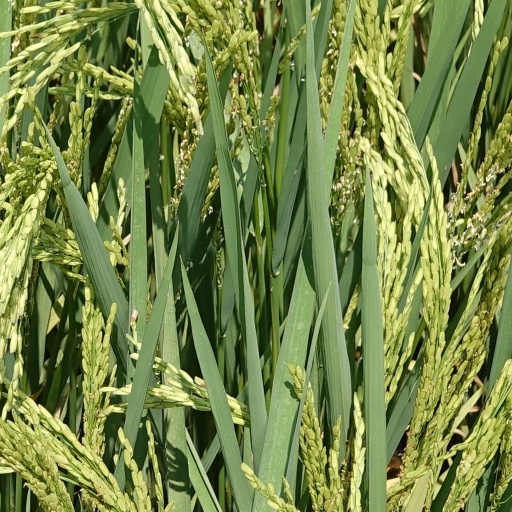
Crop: rice